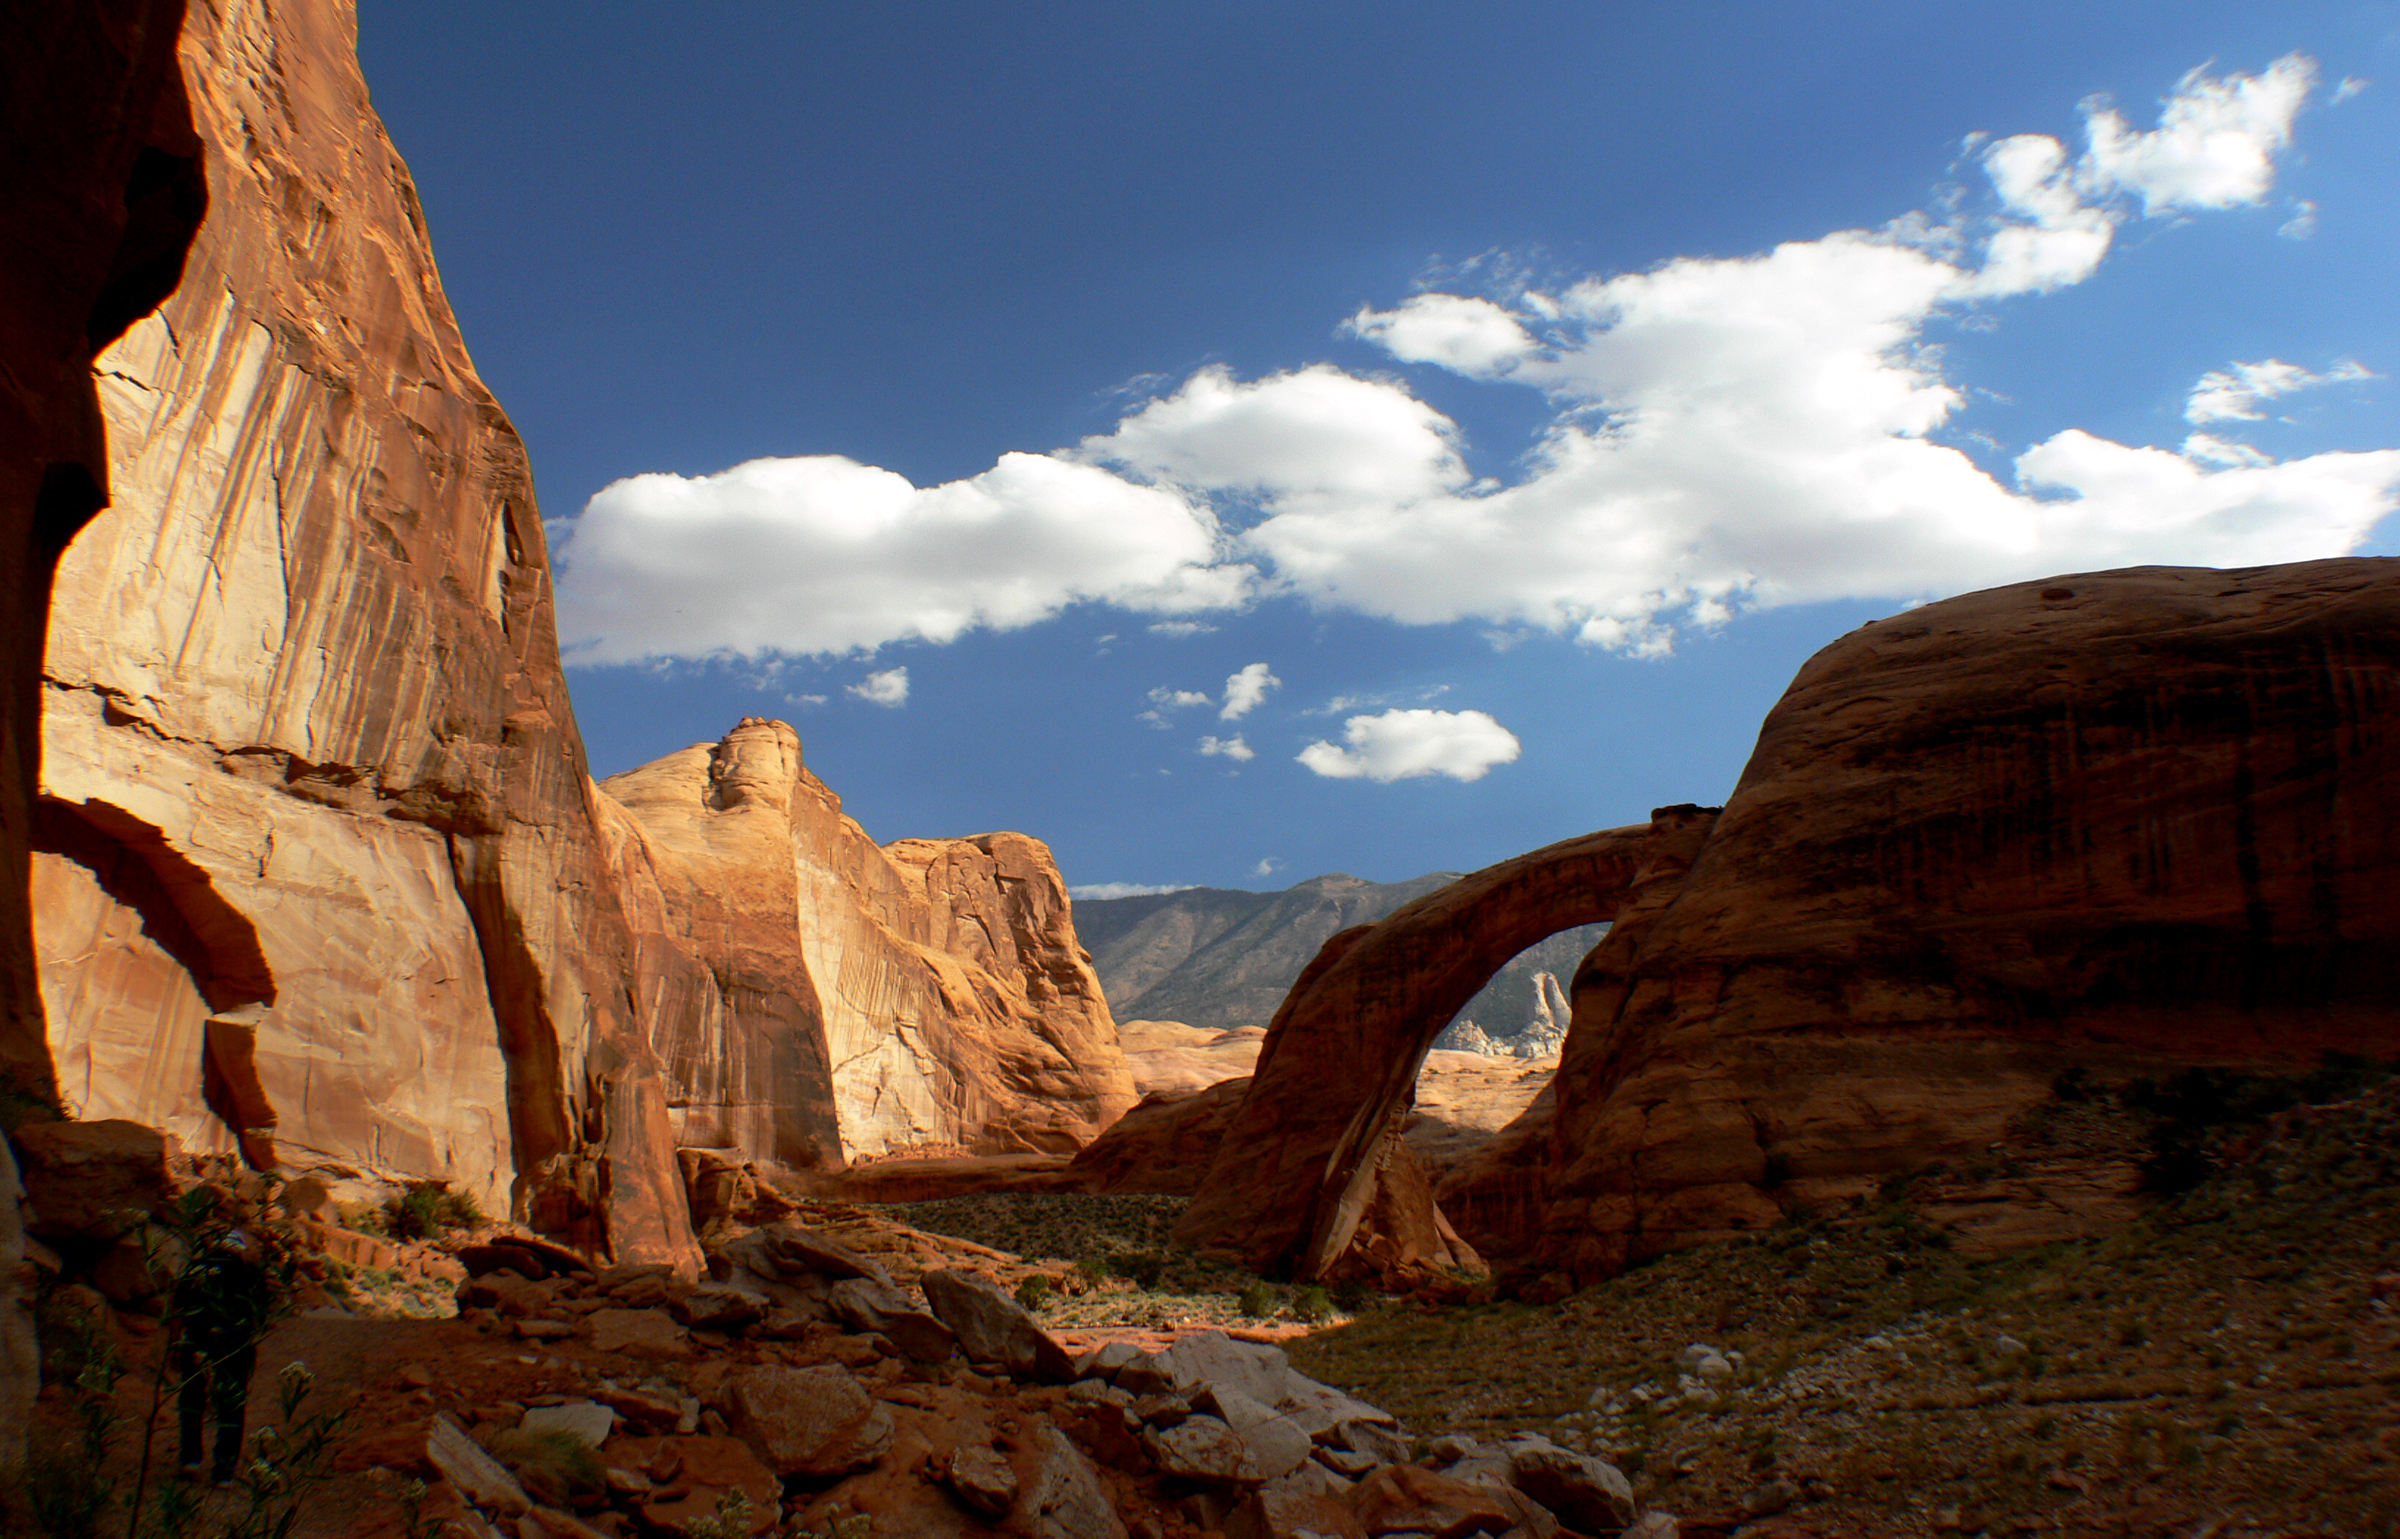
landscape, rock, valley, formation, cliff, arch, canyon, terrain, national park, geology, utah, badlands, plateau, lakepowell, panasonicdmcfz30, stonearch, sandstonearch, wadi, butte, landform, geographical feature